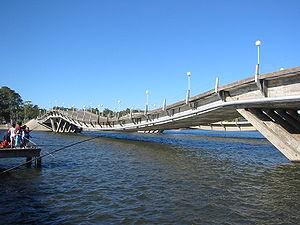
La Barra est une ville de l'Uruguay située dans le département de Maldonado. Sa population est de 358 habitants.
Cet article a pour objet de présenter une liste de ponts remarquables d'Uruguay, tant par leurs caractéristiques dimensionnelles, que par leur intérêt architectural ou historique.
Un pont à caténaire est un pont dont le tablier est réalisé au-dessus de câbles ancrés sur les culées à l'aide d'éléments préfabriqués ou voussoirs.